Hafez al-Assad

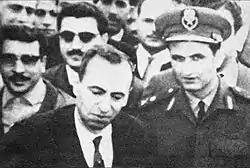
Michel Aflaq and Salah Jadid, 1963.

The coup was scheduled for 7 March, but postponed until the next day. During the coup Assad led a small group to capture the Dumayr airbase, northeast of Damascus. His group was the only one that encountered resistance. Some planes at the base were ordered to bomb the conspirators, and because of this Assad hurried to reach the base before dawn. Because the 70th Armored Brigade's surrender took longer than anticipated, however, he arrived in broad daylight. When Assad threatened the base commander with shelling, the commander negotiated a surrender; Assad later claimed that the base could have withstood his forces.